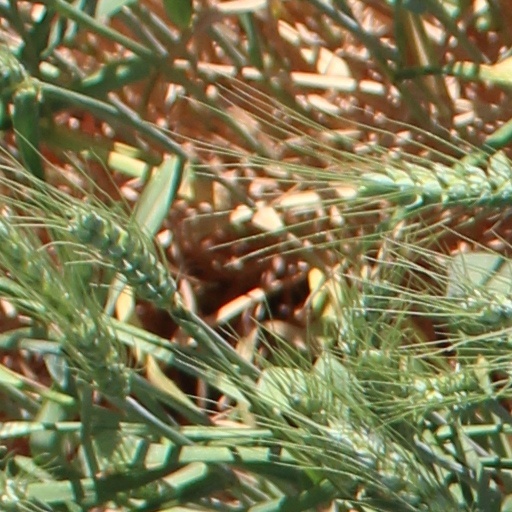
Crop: wheat